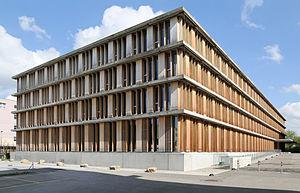
L'Office fédéral des transports est l'un des sept offices du département fédéral de l'environnement, des transports, de l'énergie et de la communication suisse. Il est responsable du domaine des transports publics en activité, à savoir des chemins de fer, des installations de transport à câbles, des autobus ou des bateaux, ou encore du trafic ferroviaire de marchandises.